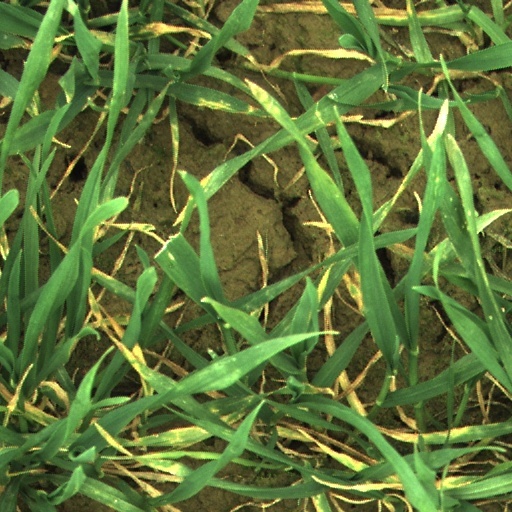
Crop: wheat